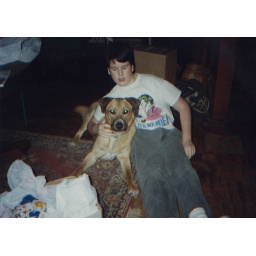
A boy and his dog in 1989